Myosotis eximia

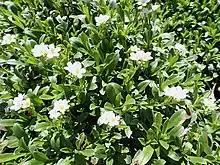

"M. eximia" is listed by the Department of Conservation as "At Risk – Naturally Uncommon" on the most recent assessment (2017-2018) of the New Zealand Threat Classification for plants. Its numbers are thought to be stable, with the qualifiers "DP" (Data Poor) and "RR" (Range Restricted). Because of its specialised habitat requirements, its populations are small and localised, but do not seem to be under threat.